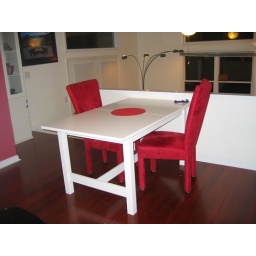
here's the DR and LR from the kitchen - door to porch is on the left in the back...